Saint Peter

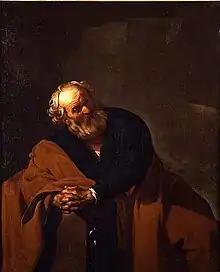
"Saint Peter" by Dirck van Baburen

Some church historians consider Peter and Paul to have been martyred under the reign of Nero, around AD 65 after the Great Fire of Rome. Currently, most Catholic scholars, and many scholars in general, hold the view that Peter was martyred in Rome under Nero.